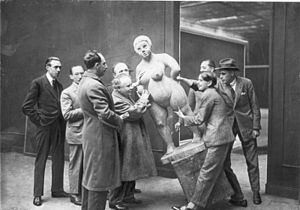
Christoph Voll / Galleri
Christoph Voll var en tysk billedhugger og grafiker.